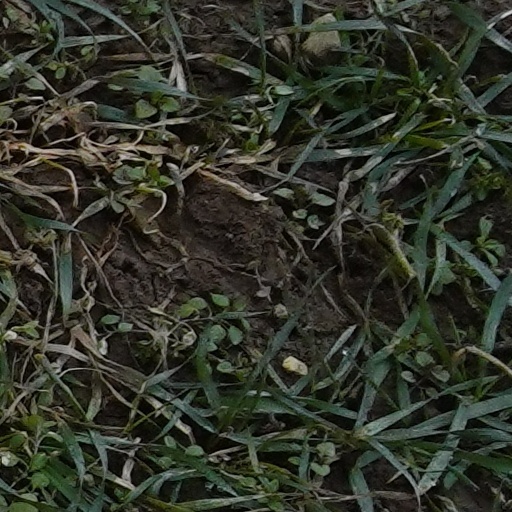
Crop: wheat